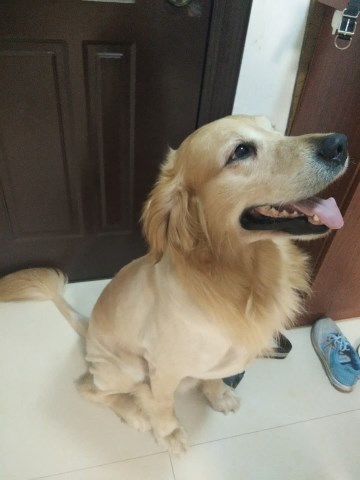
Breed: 5355-n000126-golden_retriever